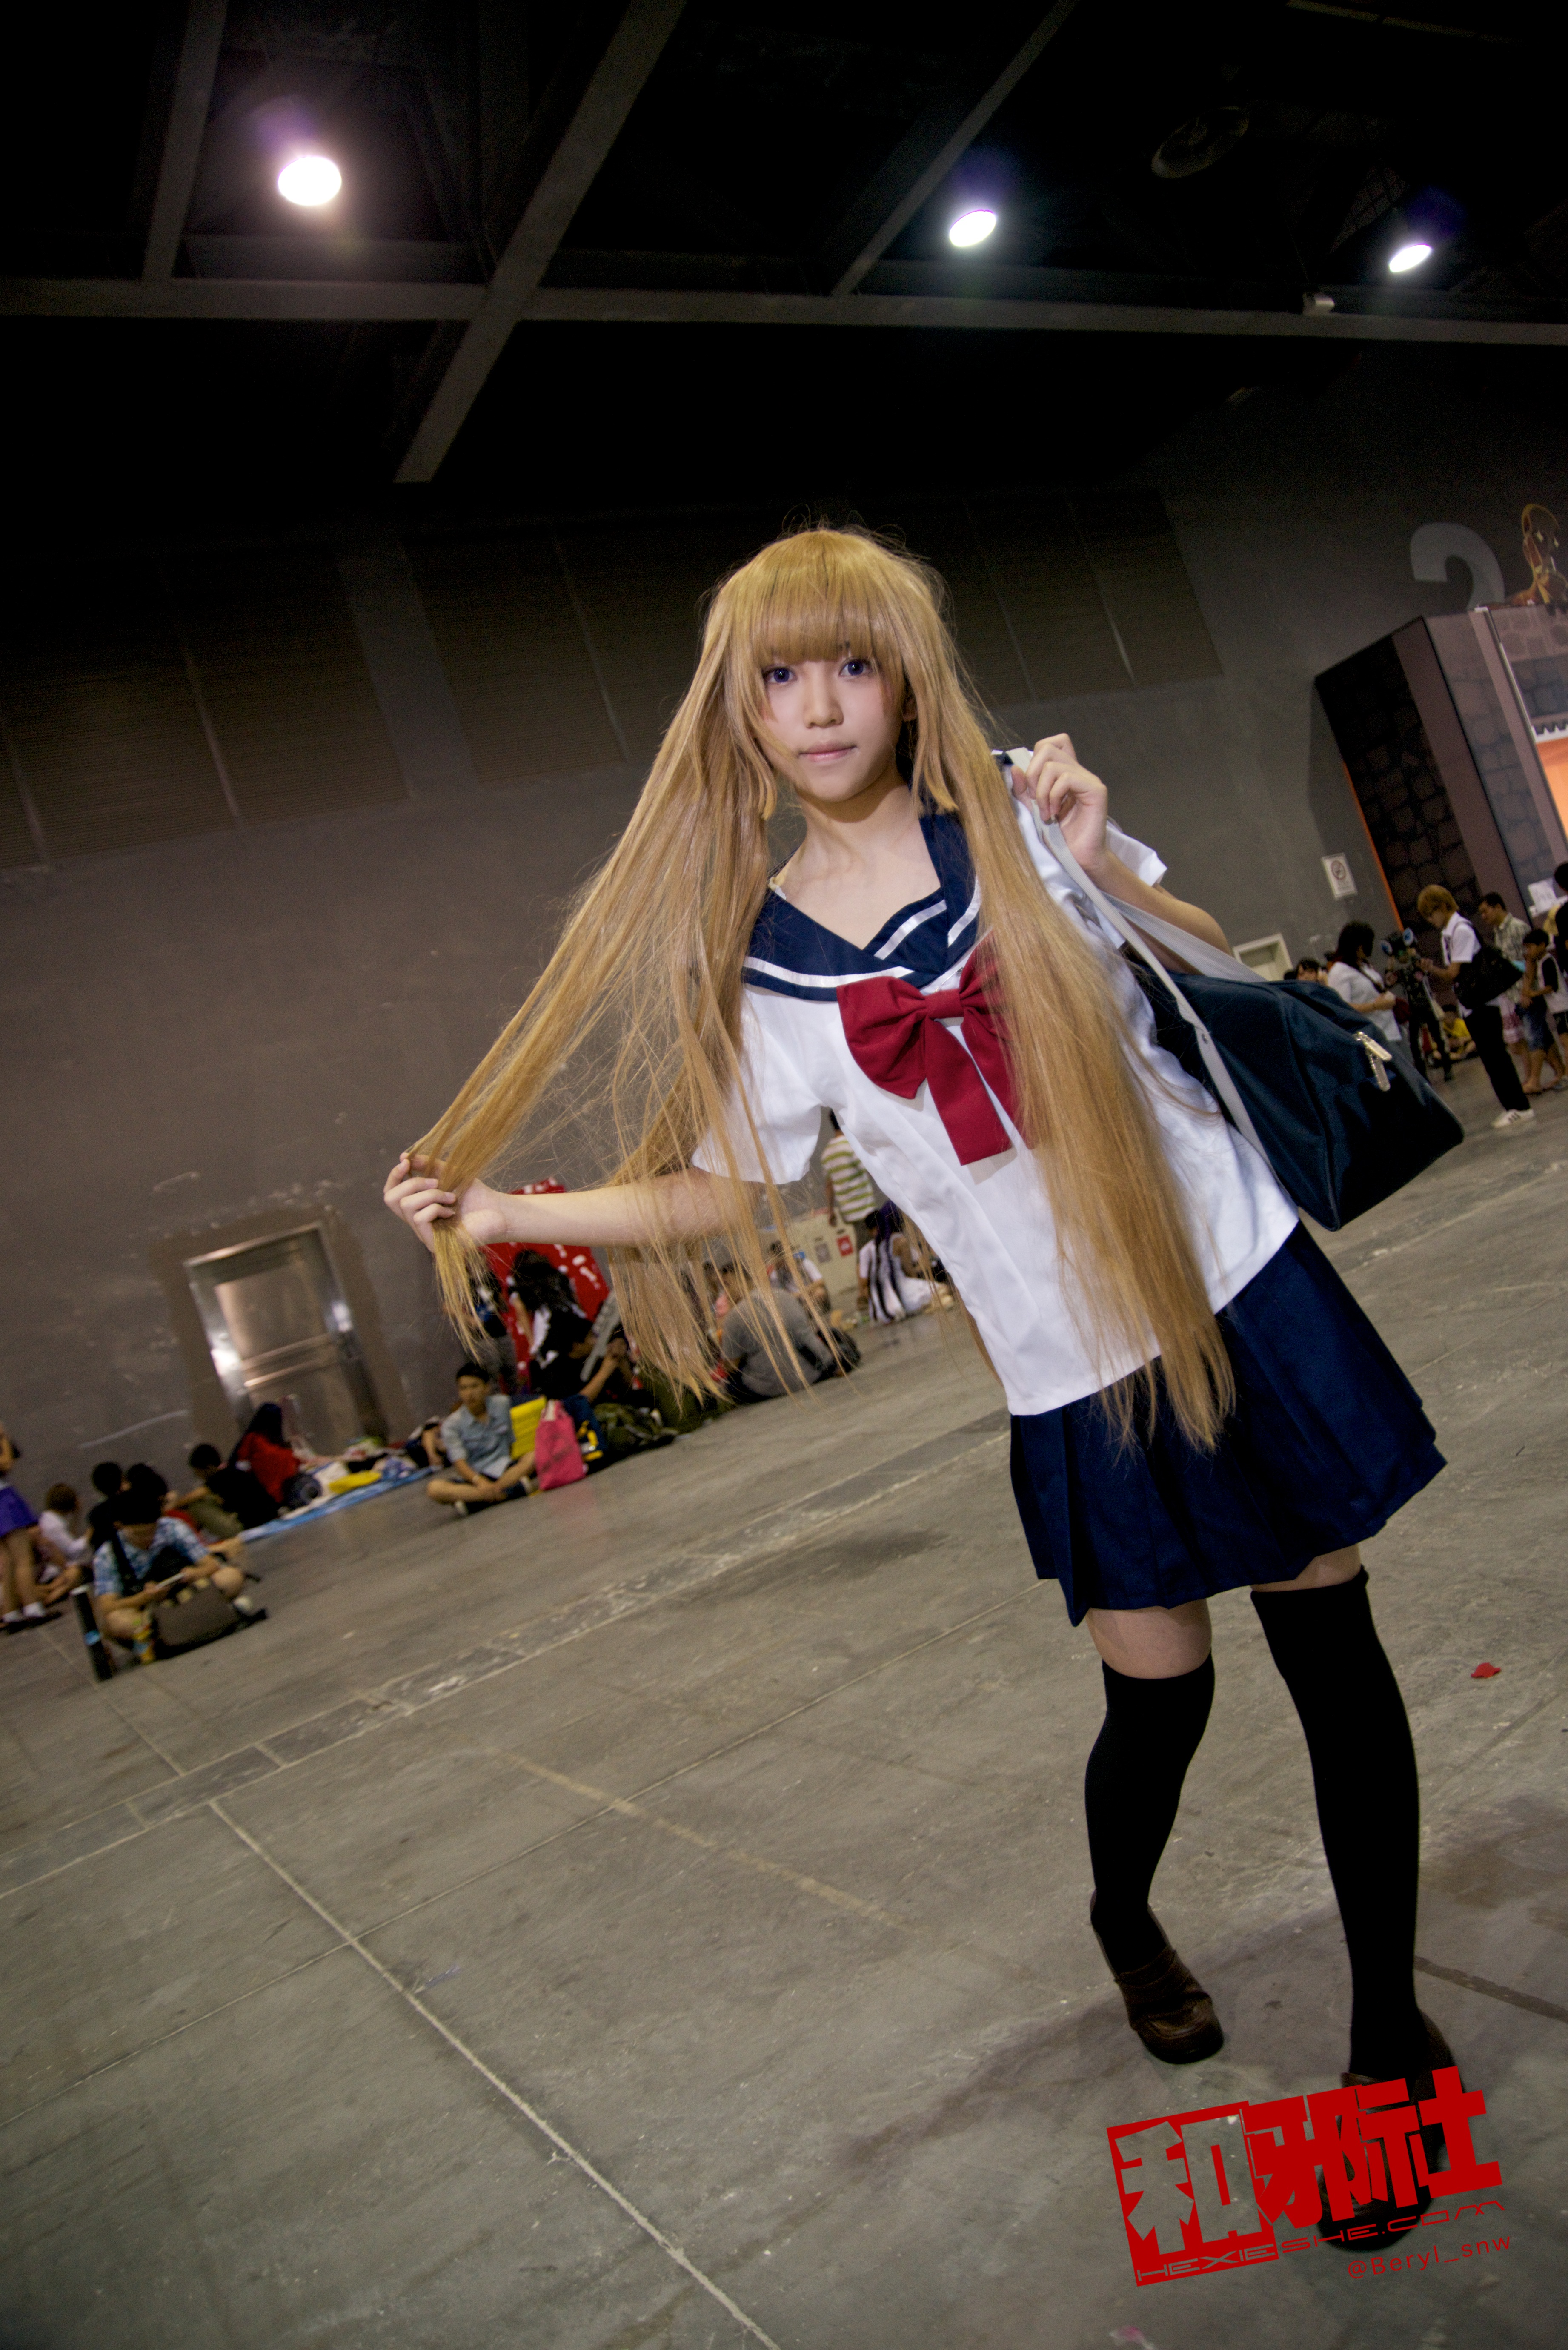
girl, cute, clothing, cosplay, girls, canton, costume, china, anime, comic, comiccon, guangzhou, acg, cos, convention